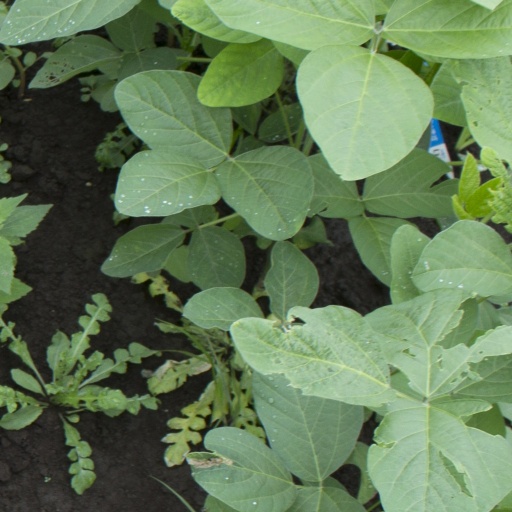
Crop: soybean